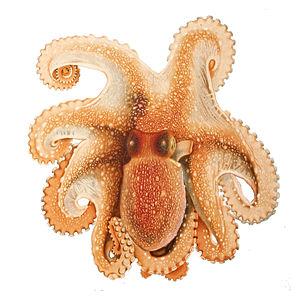
Le Poulpe de Saluzzi, Octopus salutii, est une espèce d'octopodes de la famille des Octopodidae.